ZB vz. 26

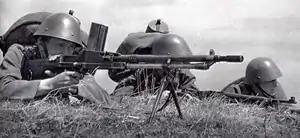
Czechoslovak soldiers with a ZB vz. 26 and a vz. 24

More designations appear depending on the adopting army, though generally the gun retains its 'ZB 26' initials in one form or another.